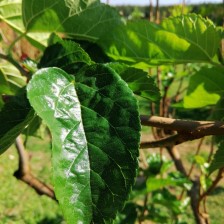
Variety: BlackOodTurkey